Véhicule de l'Avant Blindé

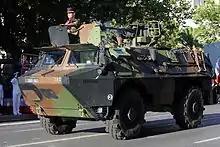
VIB 20 mm turret variant

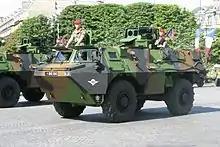
VOA artillery spotting variant

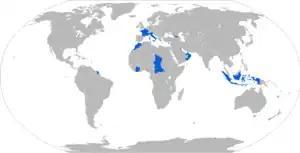
Map of VAB operators in blue

The French Gendarmerie also procured a small batch (about twenty) of up-armoured VABs, for use in Afghanistan. These vehicles have now (2018) been redeployed either to Versailles-Satory (near Paris) or to French New Caledonia.